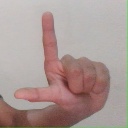
अक्षर: ल